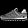
Label: Sneaker